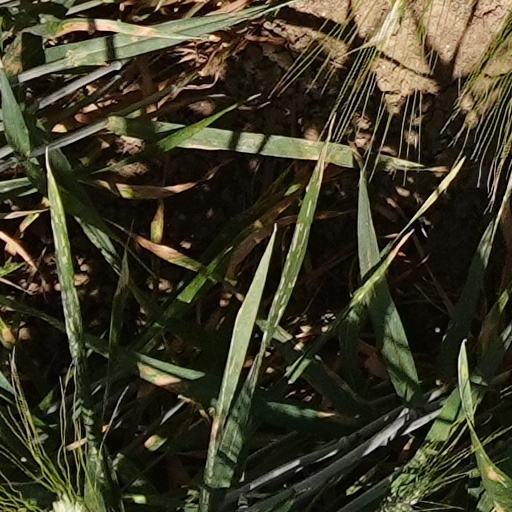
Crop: wheat